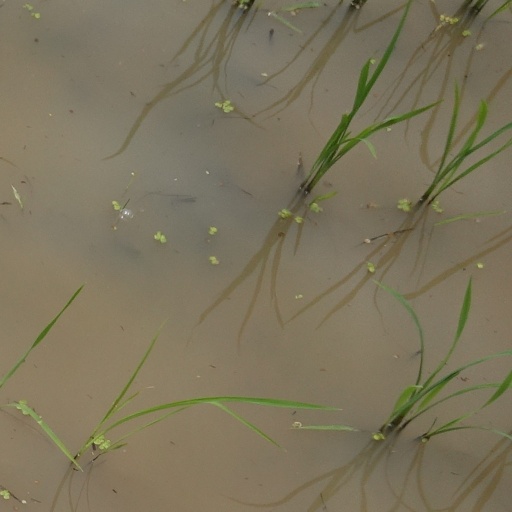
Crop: rice